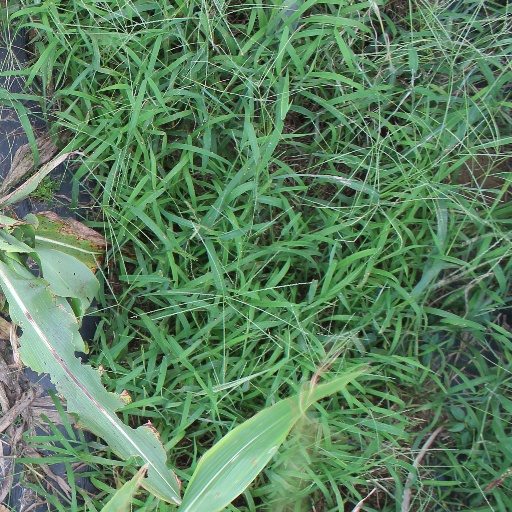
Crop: sorghum